Rodolphe Adada

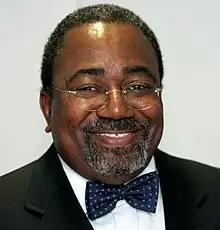
Rodolphe Adada in 2005.

Rodolphe Adada (born 24 April 1946) is a Congolese politician and diplomat. During the single-party rule of the Congolese Labour Party (PCT), he served in the government of Congo-Brazzaville as Minister of Mines and Energy from 1977 to 1984, as Minister of Mines and Oil from 1984 to 1989, and as Minister of Secondary and Higher Education from 1989 to 1991. Later, he was Minister of Foreign Affairs under President Denis Sassou Nguesso from 1997 to 2007 and Joint Special Representative of the United Nations and the African Union for Darfur from 2007 to 2009. He returned to the government of Congo-Brazzaville in 2009, serving as Minister of State for Industrial Development from 2009 to 2012, and as Minister of State for Transport from 2012 to 2016. He has been Ambassador to France since 2016.